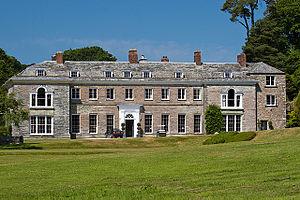
Thomas Pitt, de Boconnoc, en Cornouailles, était un propriétaire britannique et un homme politique qui a siégé à la Chambre des communes entre 1727 et 1761. Il était Lord Warden of the Stannaries de 1742 à 1751.
Thomas Pitt, 1ᵉʳ baron Camelford était un homme politique britannique qui siégea à la Chambre des communes de 1761 à 1784, date à laquelle il fut élevé à la Pairie en tant que baron Camelford. Il était un amateur d'art.
Sir Robert Pitt était un homme politique britannique qui siégea à la Chambre des communes de 1705 à 1727. Il était le père et le grand-père de deux premiers ministres, William Pitt l'Ancien et William Pitt le Jeune.